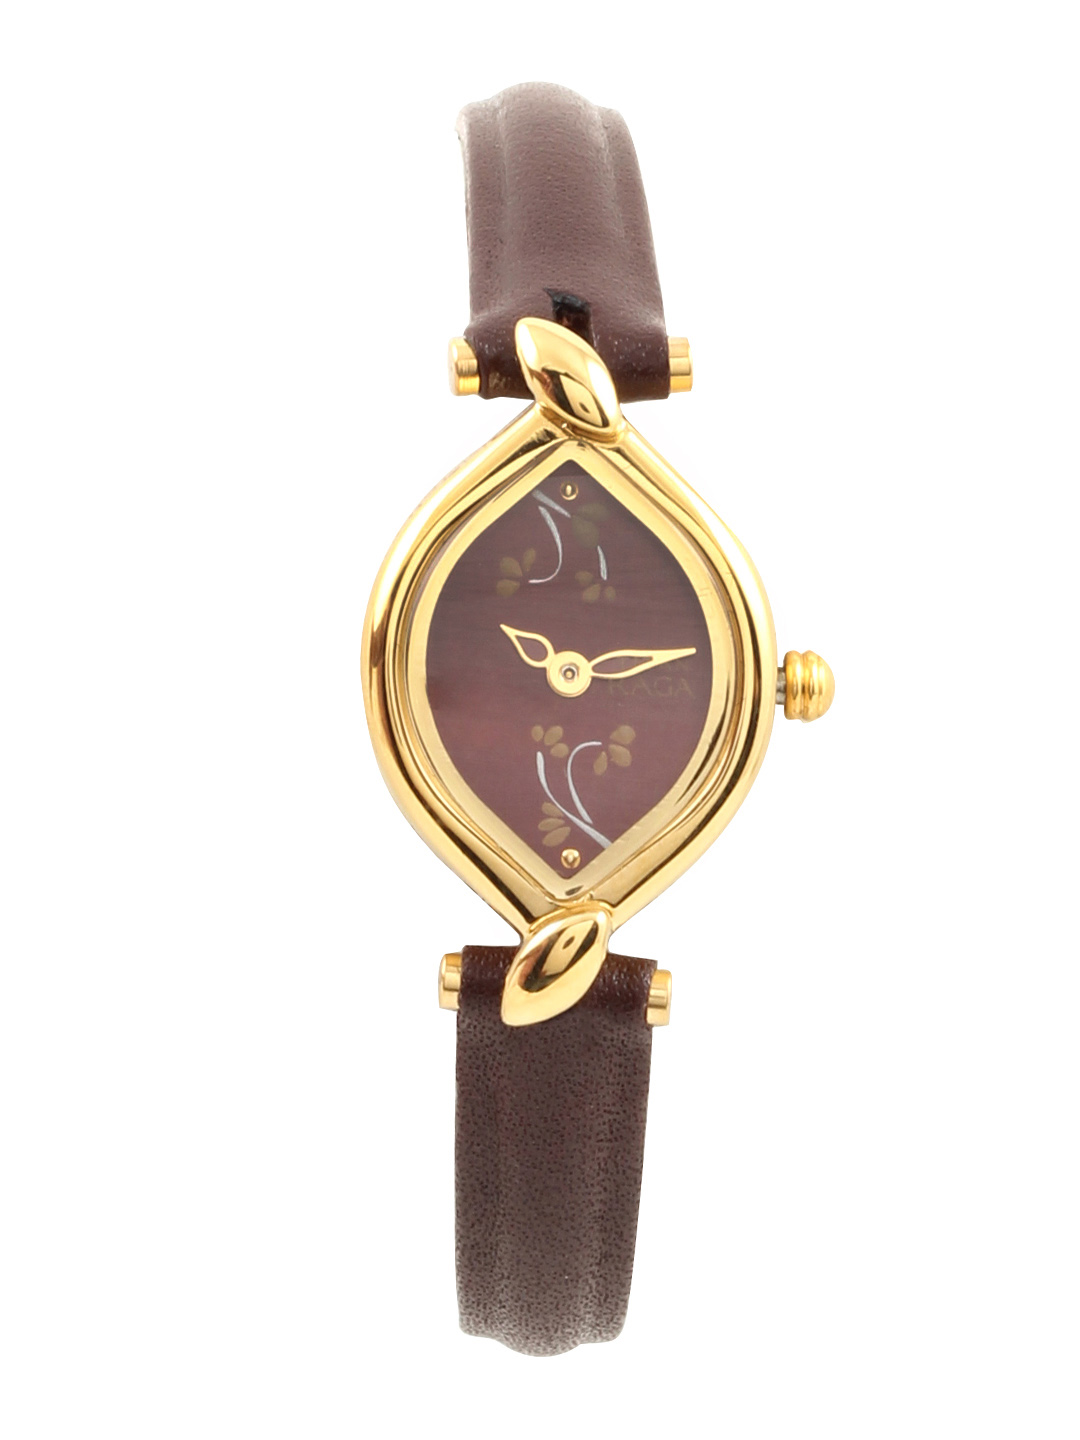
Titan Women Burgundy Watch
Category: Accessories / Watches / Watches
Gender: Women
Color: Burgundy
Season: Winter 2016
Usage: Casual